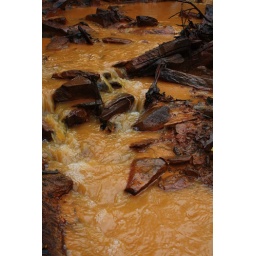
No color correction here, the water was really this orange because of the mining that occured near by.